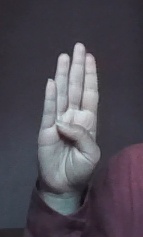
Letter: kaaf